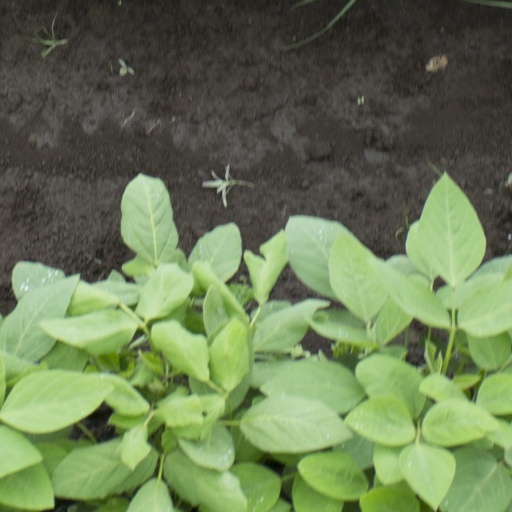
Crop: soybean